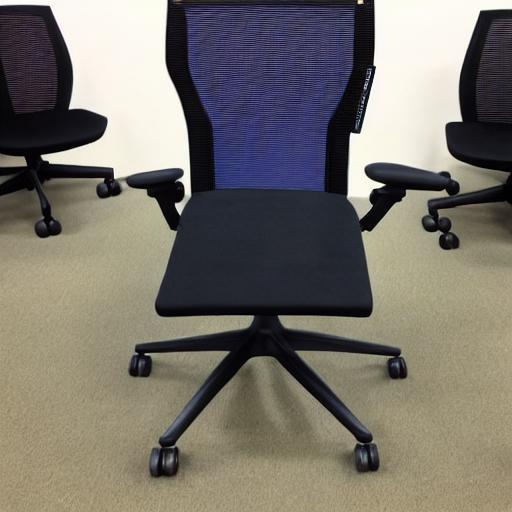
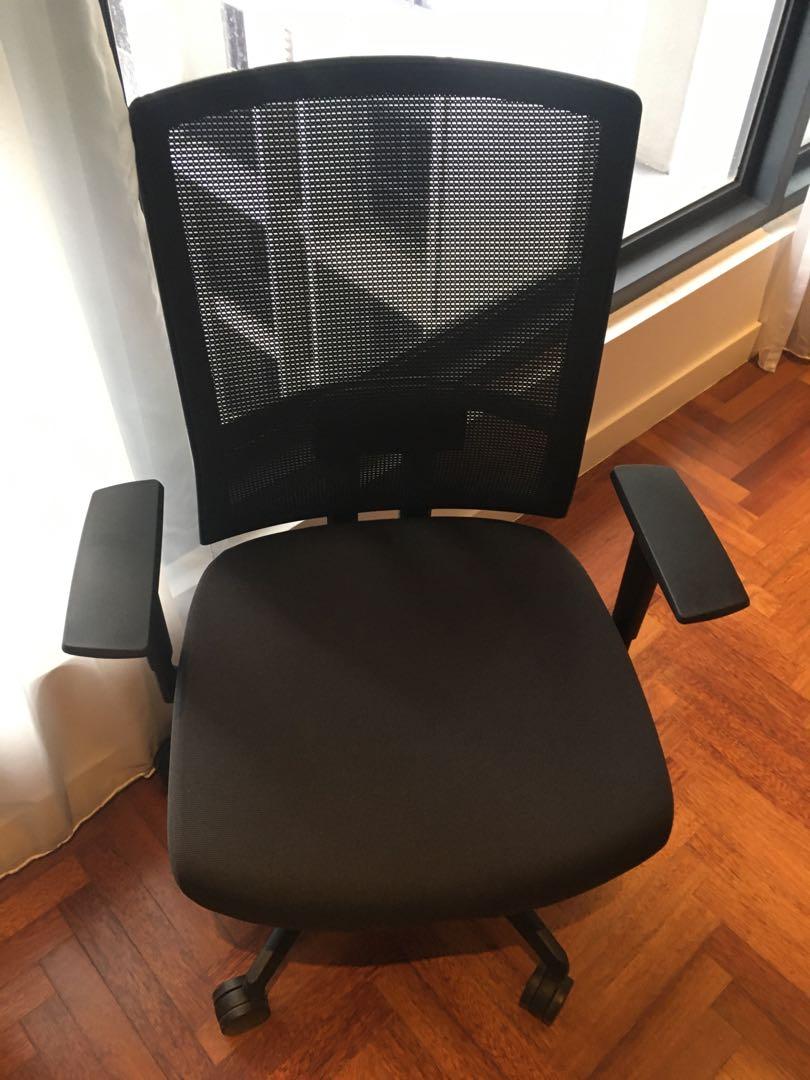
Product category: items_chair
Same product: no